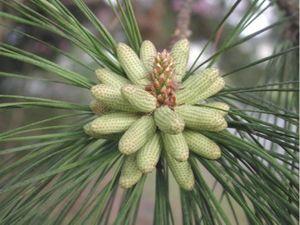
Pinus taeda est une espèce d'arbre de la famille des Pinaceae. C'est une des nombreuses espèces de pin originaire du Sud-Est des États-Unis.